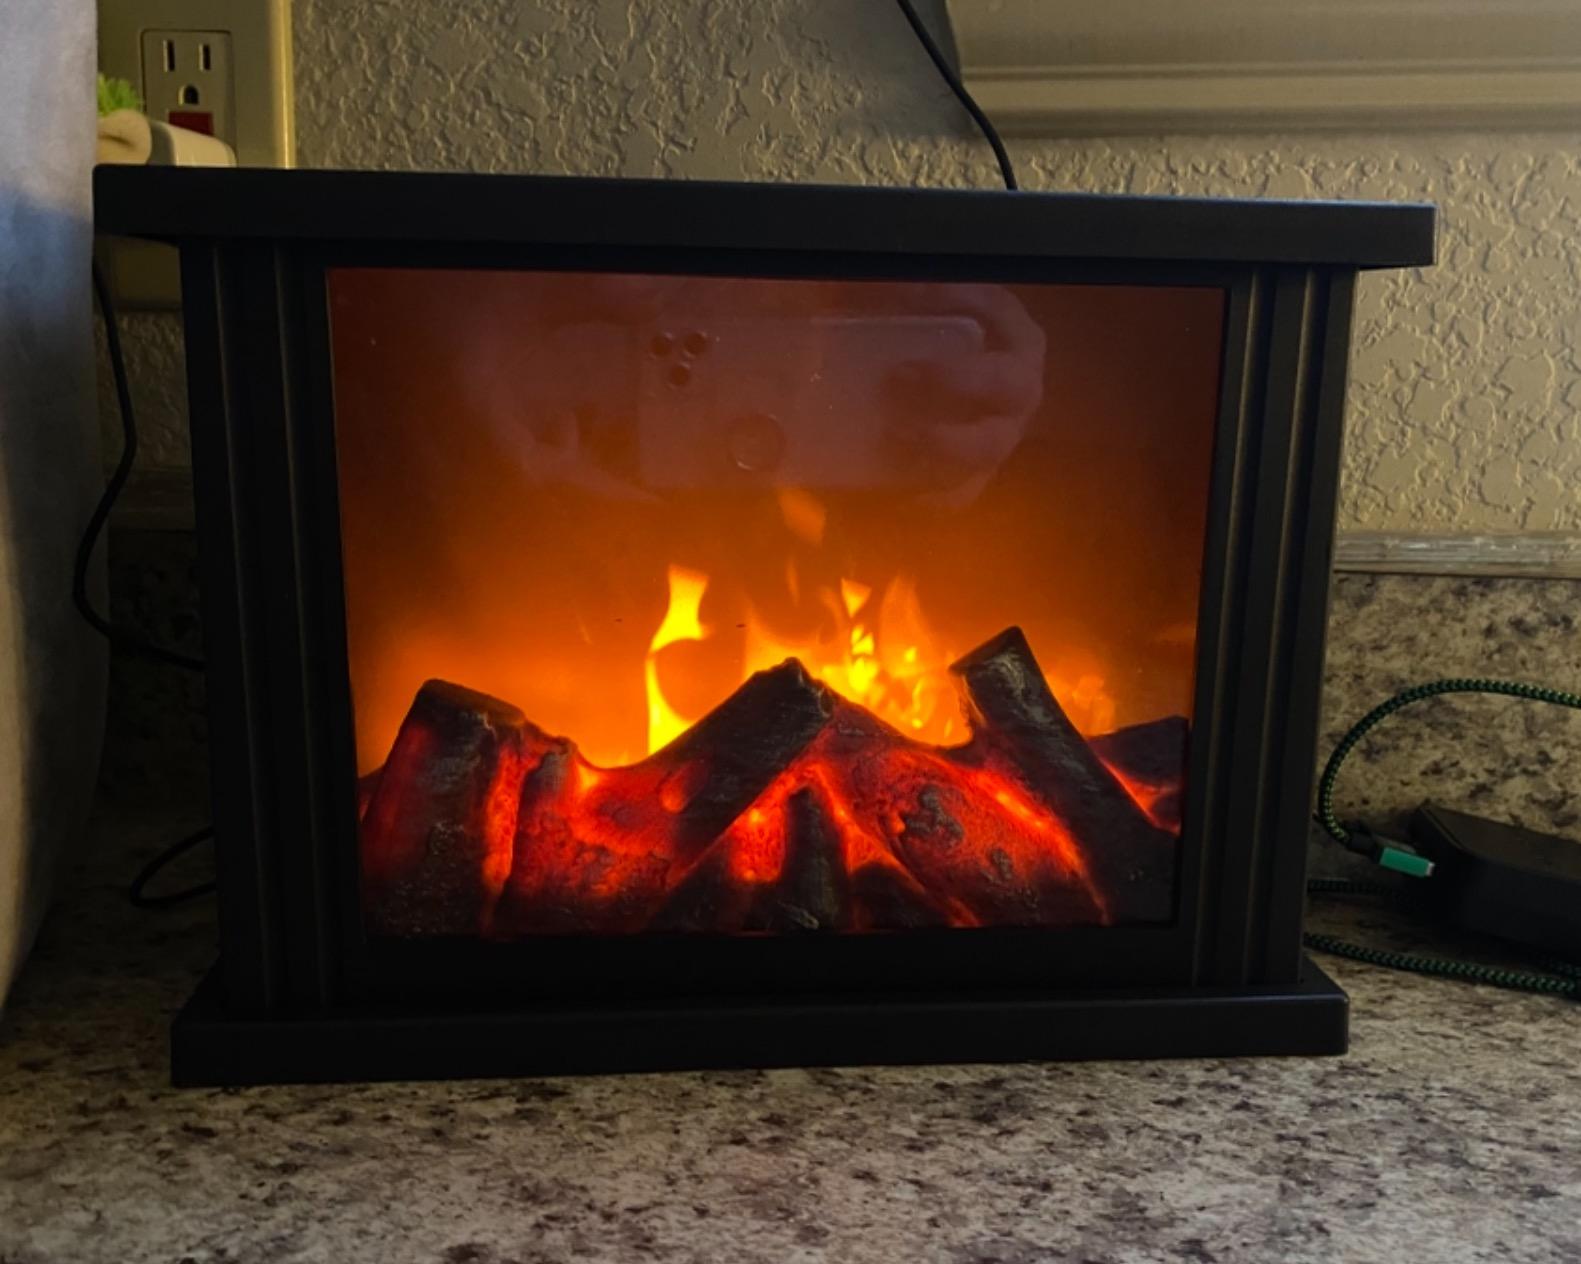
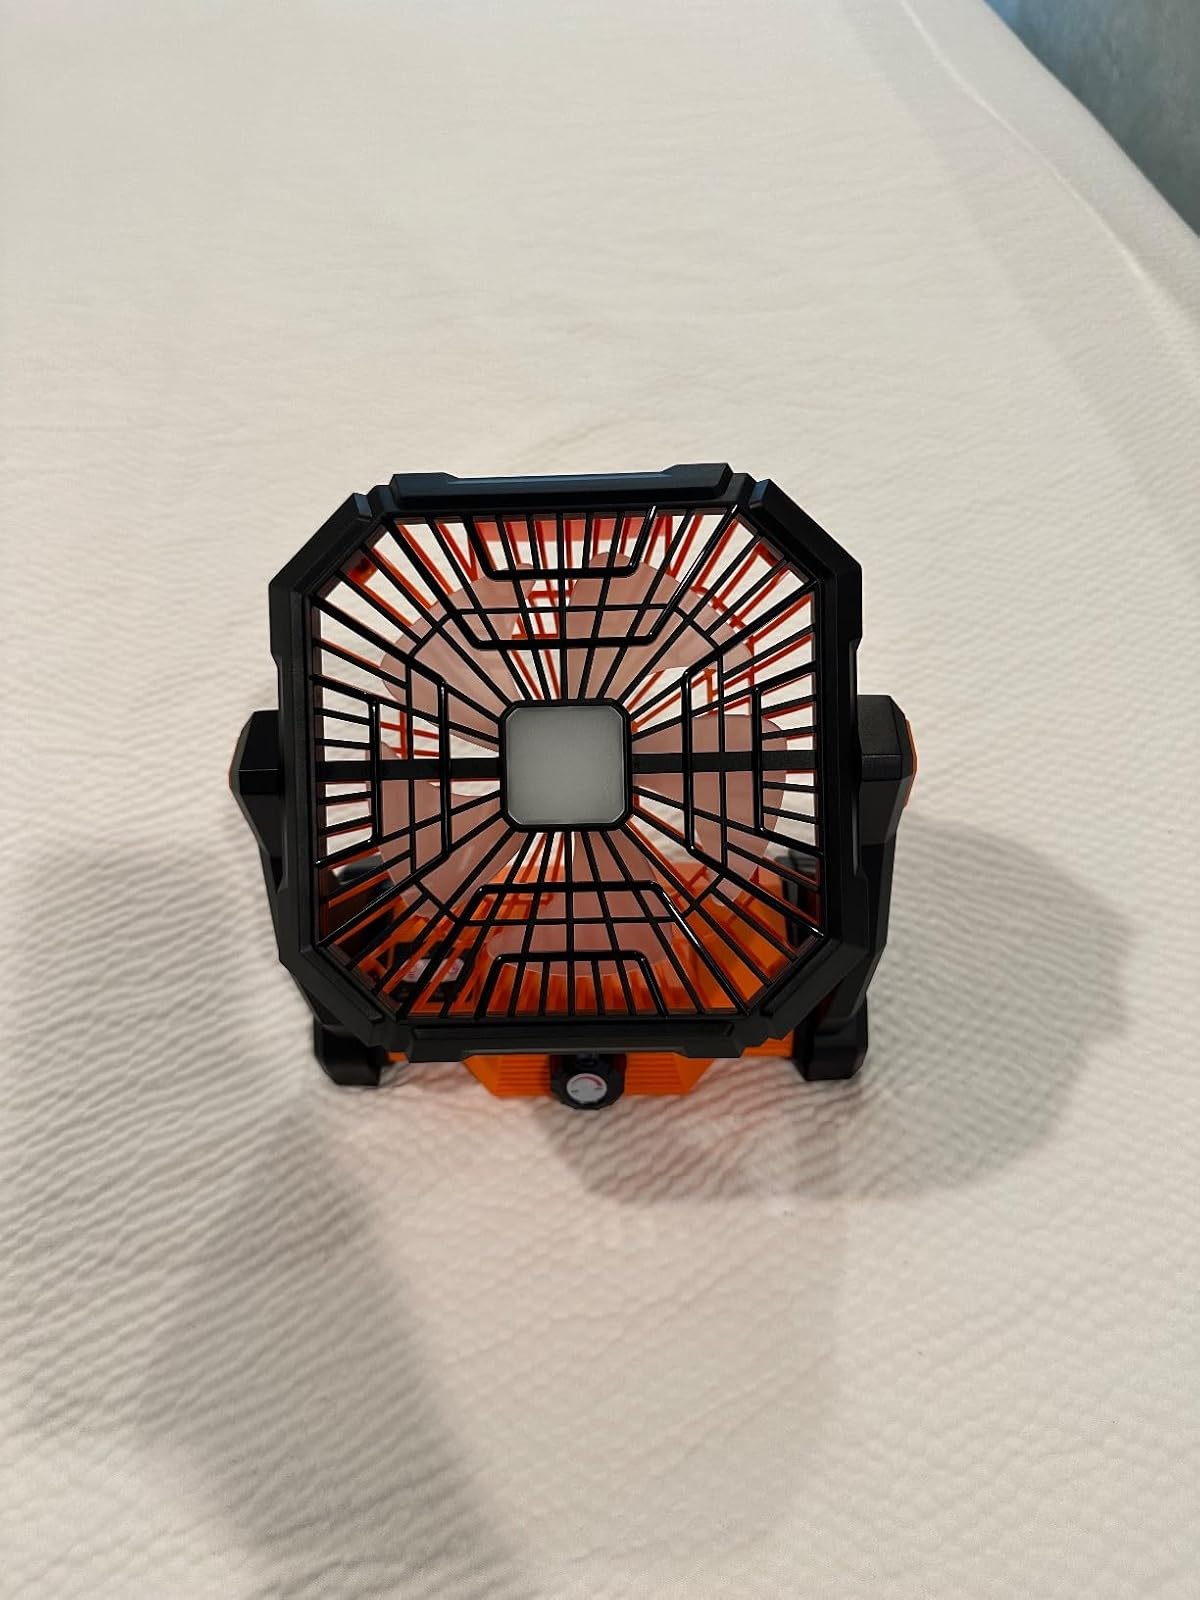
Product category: lantern
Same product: no